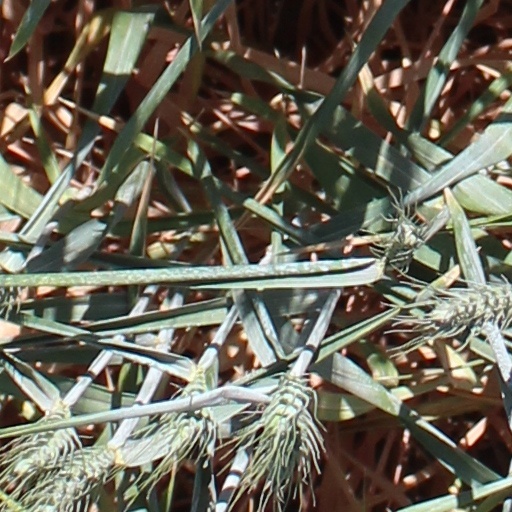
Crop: wheat